Quatermass (TV serial)

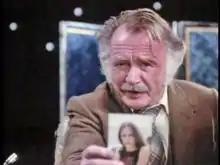
John Mills as Bernard Quatermass

Professor Bernard Quatermass was created by Manx writer Nigel Kneale in 1953 for the serial "The Quatermass Experiment". Its success led to two sequels, "Quatermass II" (1955) and "Quatermass and the Pit" (1958). These three "Quatermass" serials are seen today as seminal 1950s television productions. Kneale, however, became disenchanted with the BBC and went freelance in the late 1950s, producing scripts for Hammer Films and Associated Television.